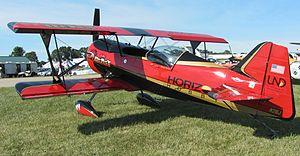
Le Pitts Model 12, surnommé « Bolshoi » ou « Macho Stinker » est un biplan acrobatique de haute-performance conçu autour du moteur Vedeneyev M14P. L'avion peut être construit à partir de plans, de kit, ou être acheté comme produit fini.